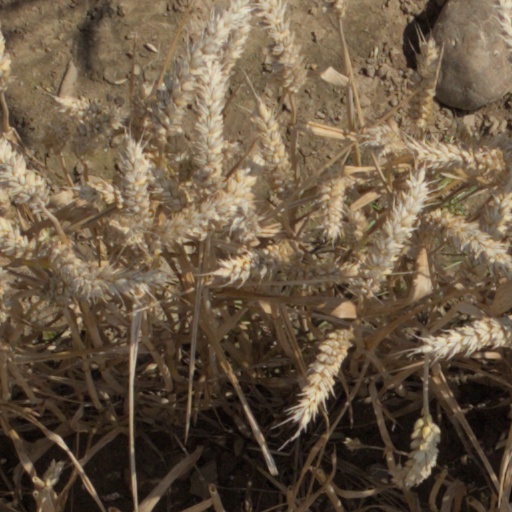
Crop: wheat